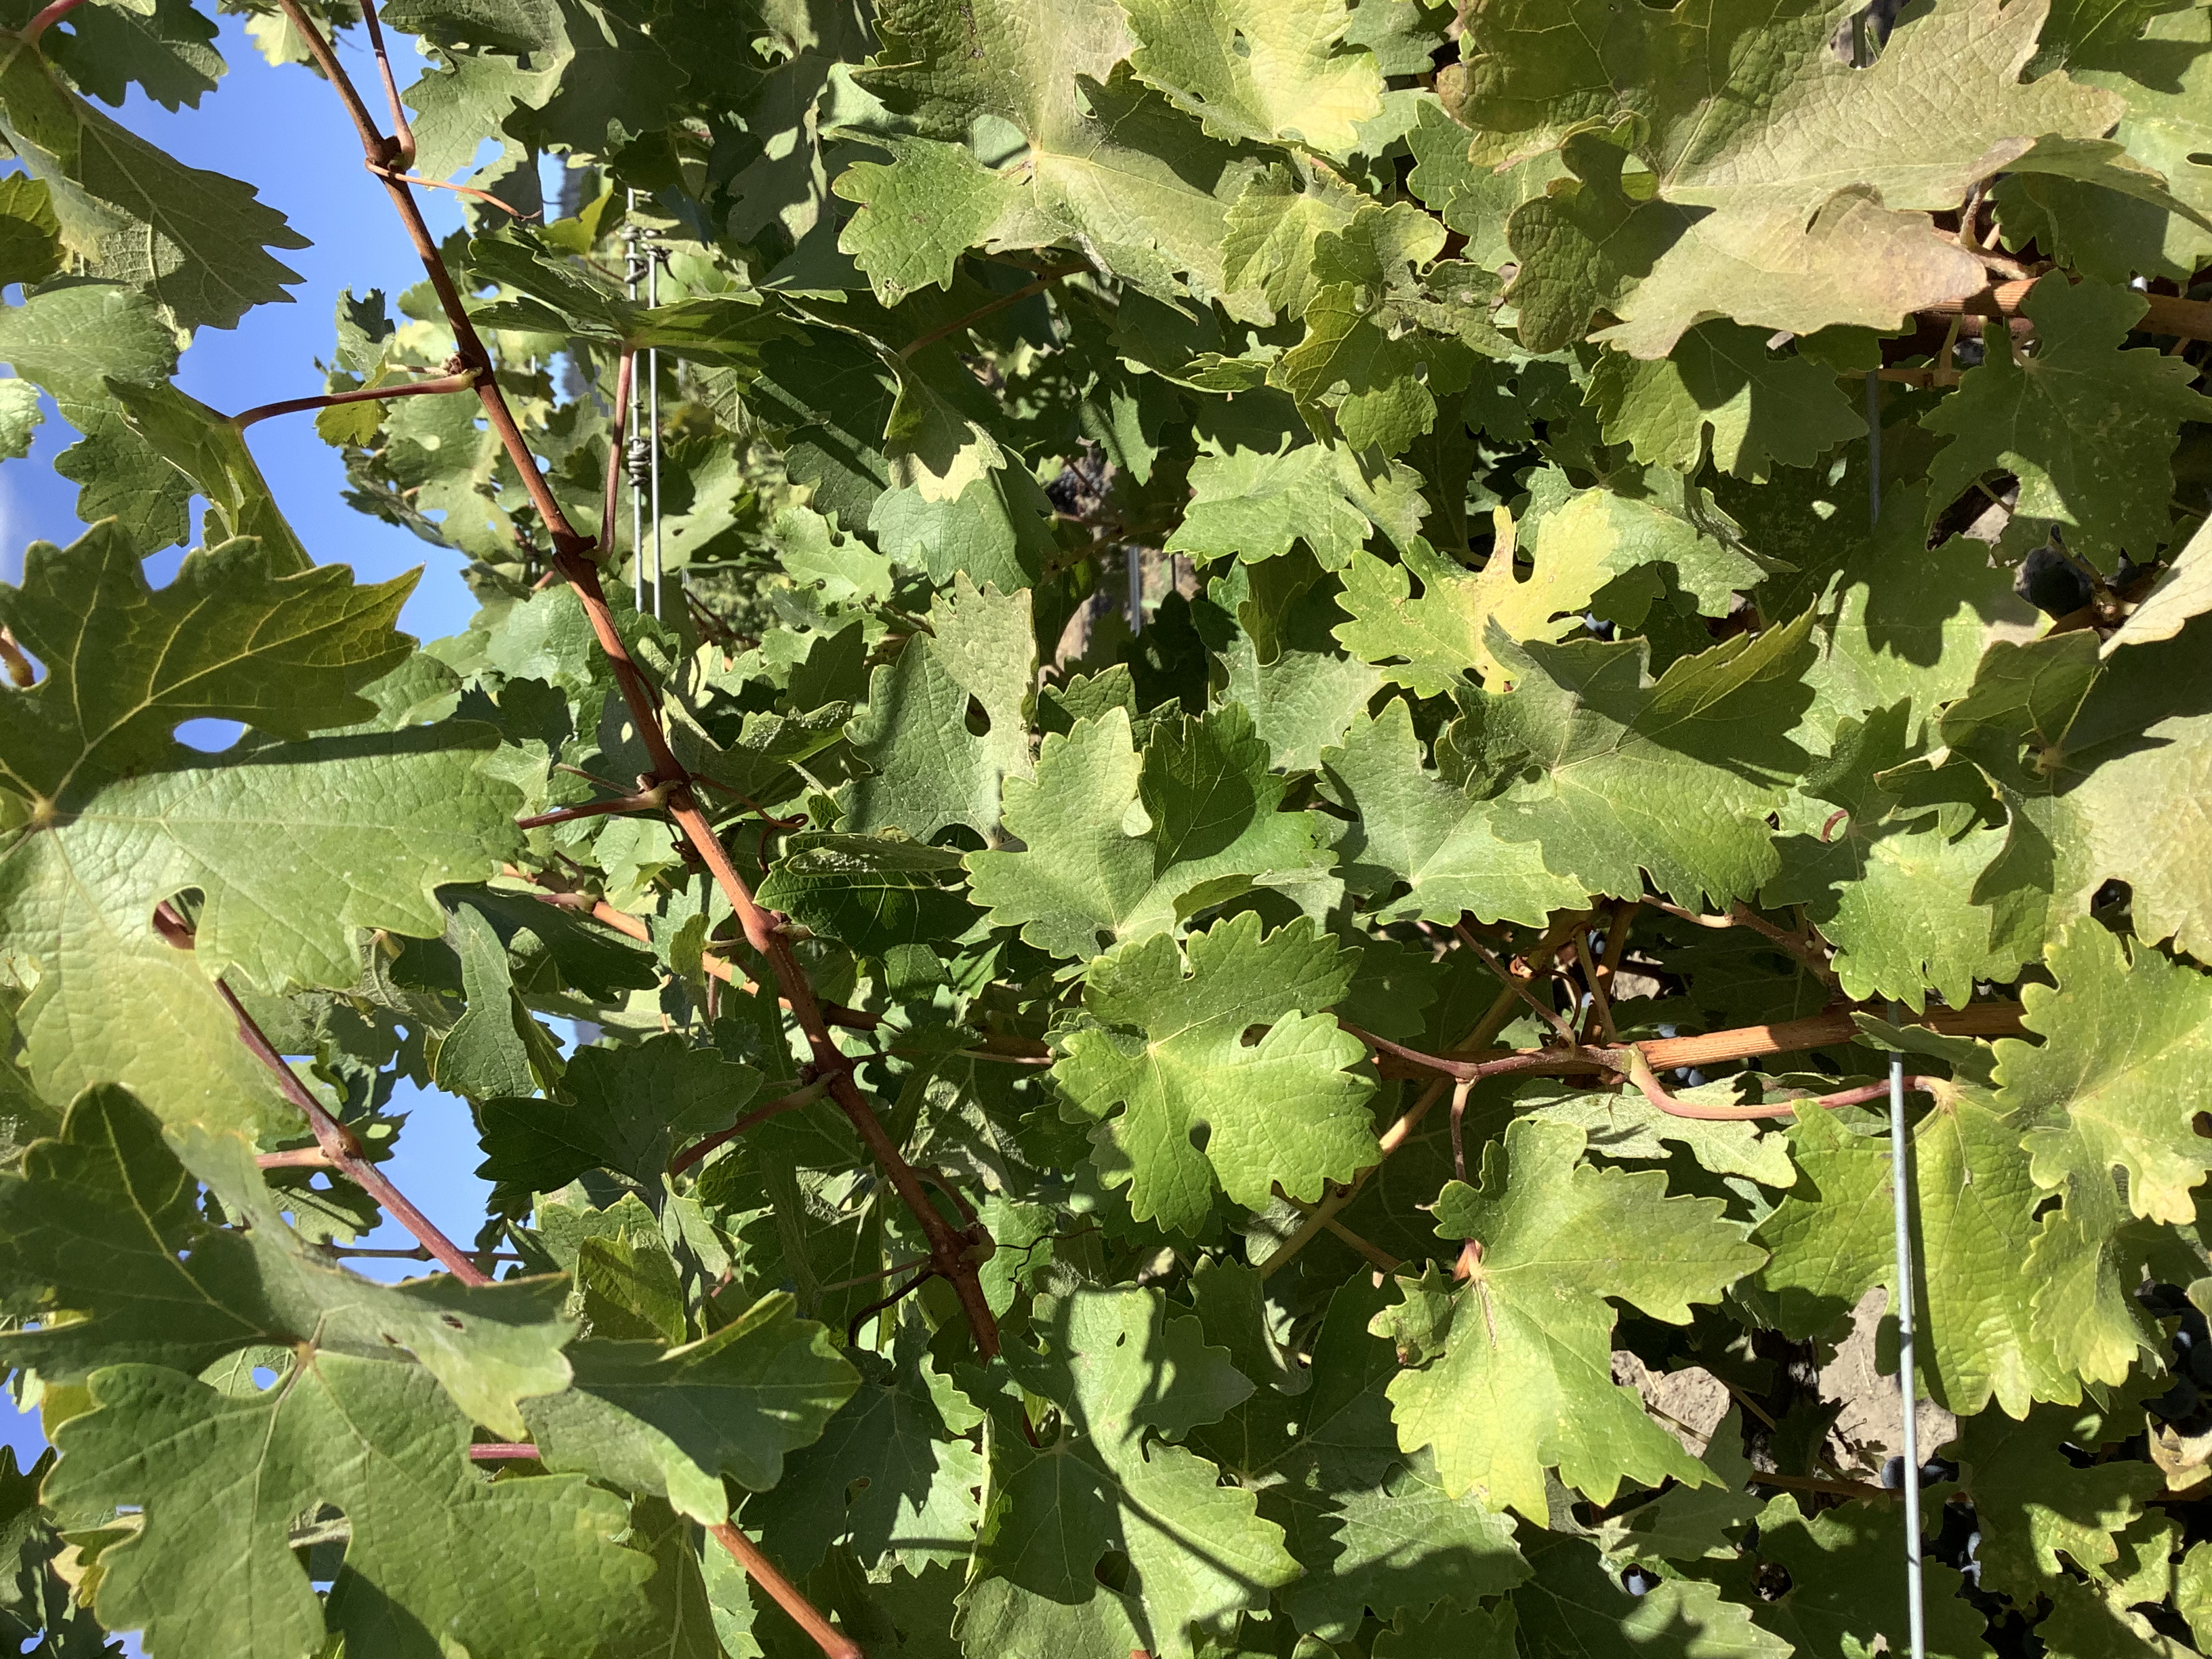
Label: No Virus